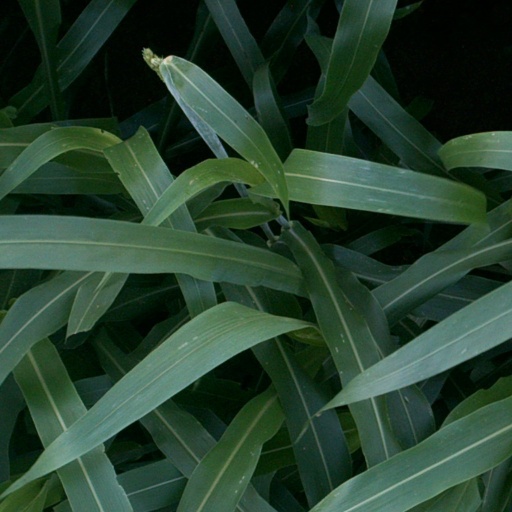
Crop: sorghum